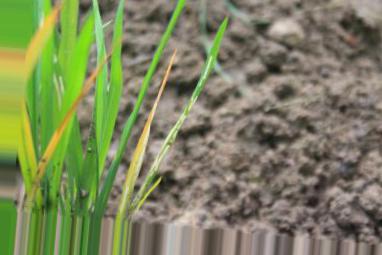
Nhãn: Tungro virus